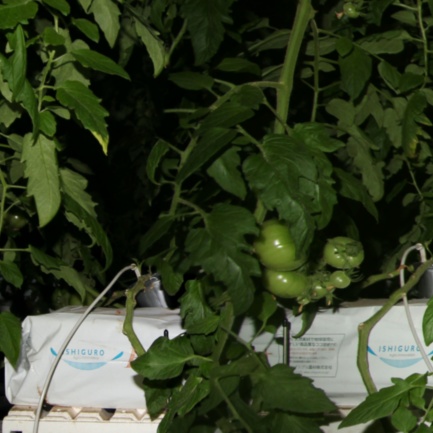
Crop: tomato